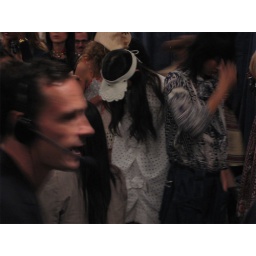
This is Anne Watanabe, as in Ken Watanabe's daughter. More importantly, her little white dress is a piece of heaven!